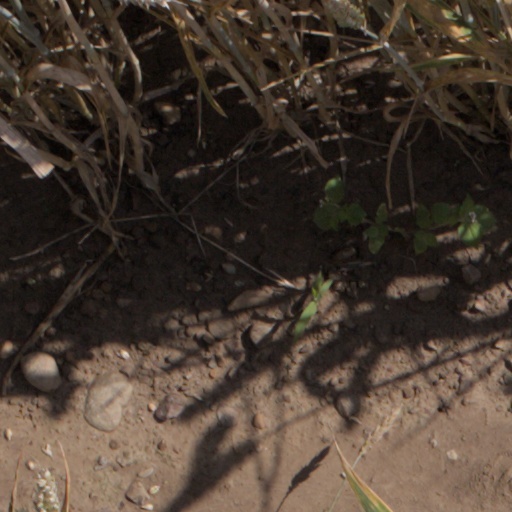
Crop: wheat